St. Stanislaus Bishop and Martyr Roman Catholic Church

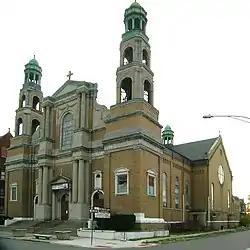

The St. Stanislaus Bishop and Martyr Roman Catholic Church is a church located at 5818 Dubois Street in Detroit, Michigan. The church was listed on the National Register of Historic Places in 1989.